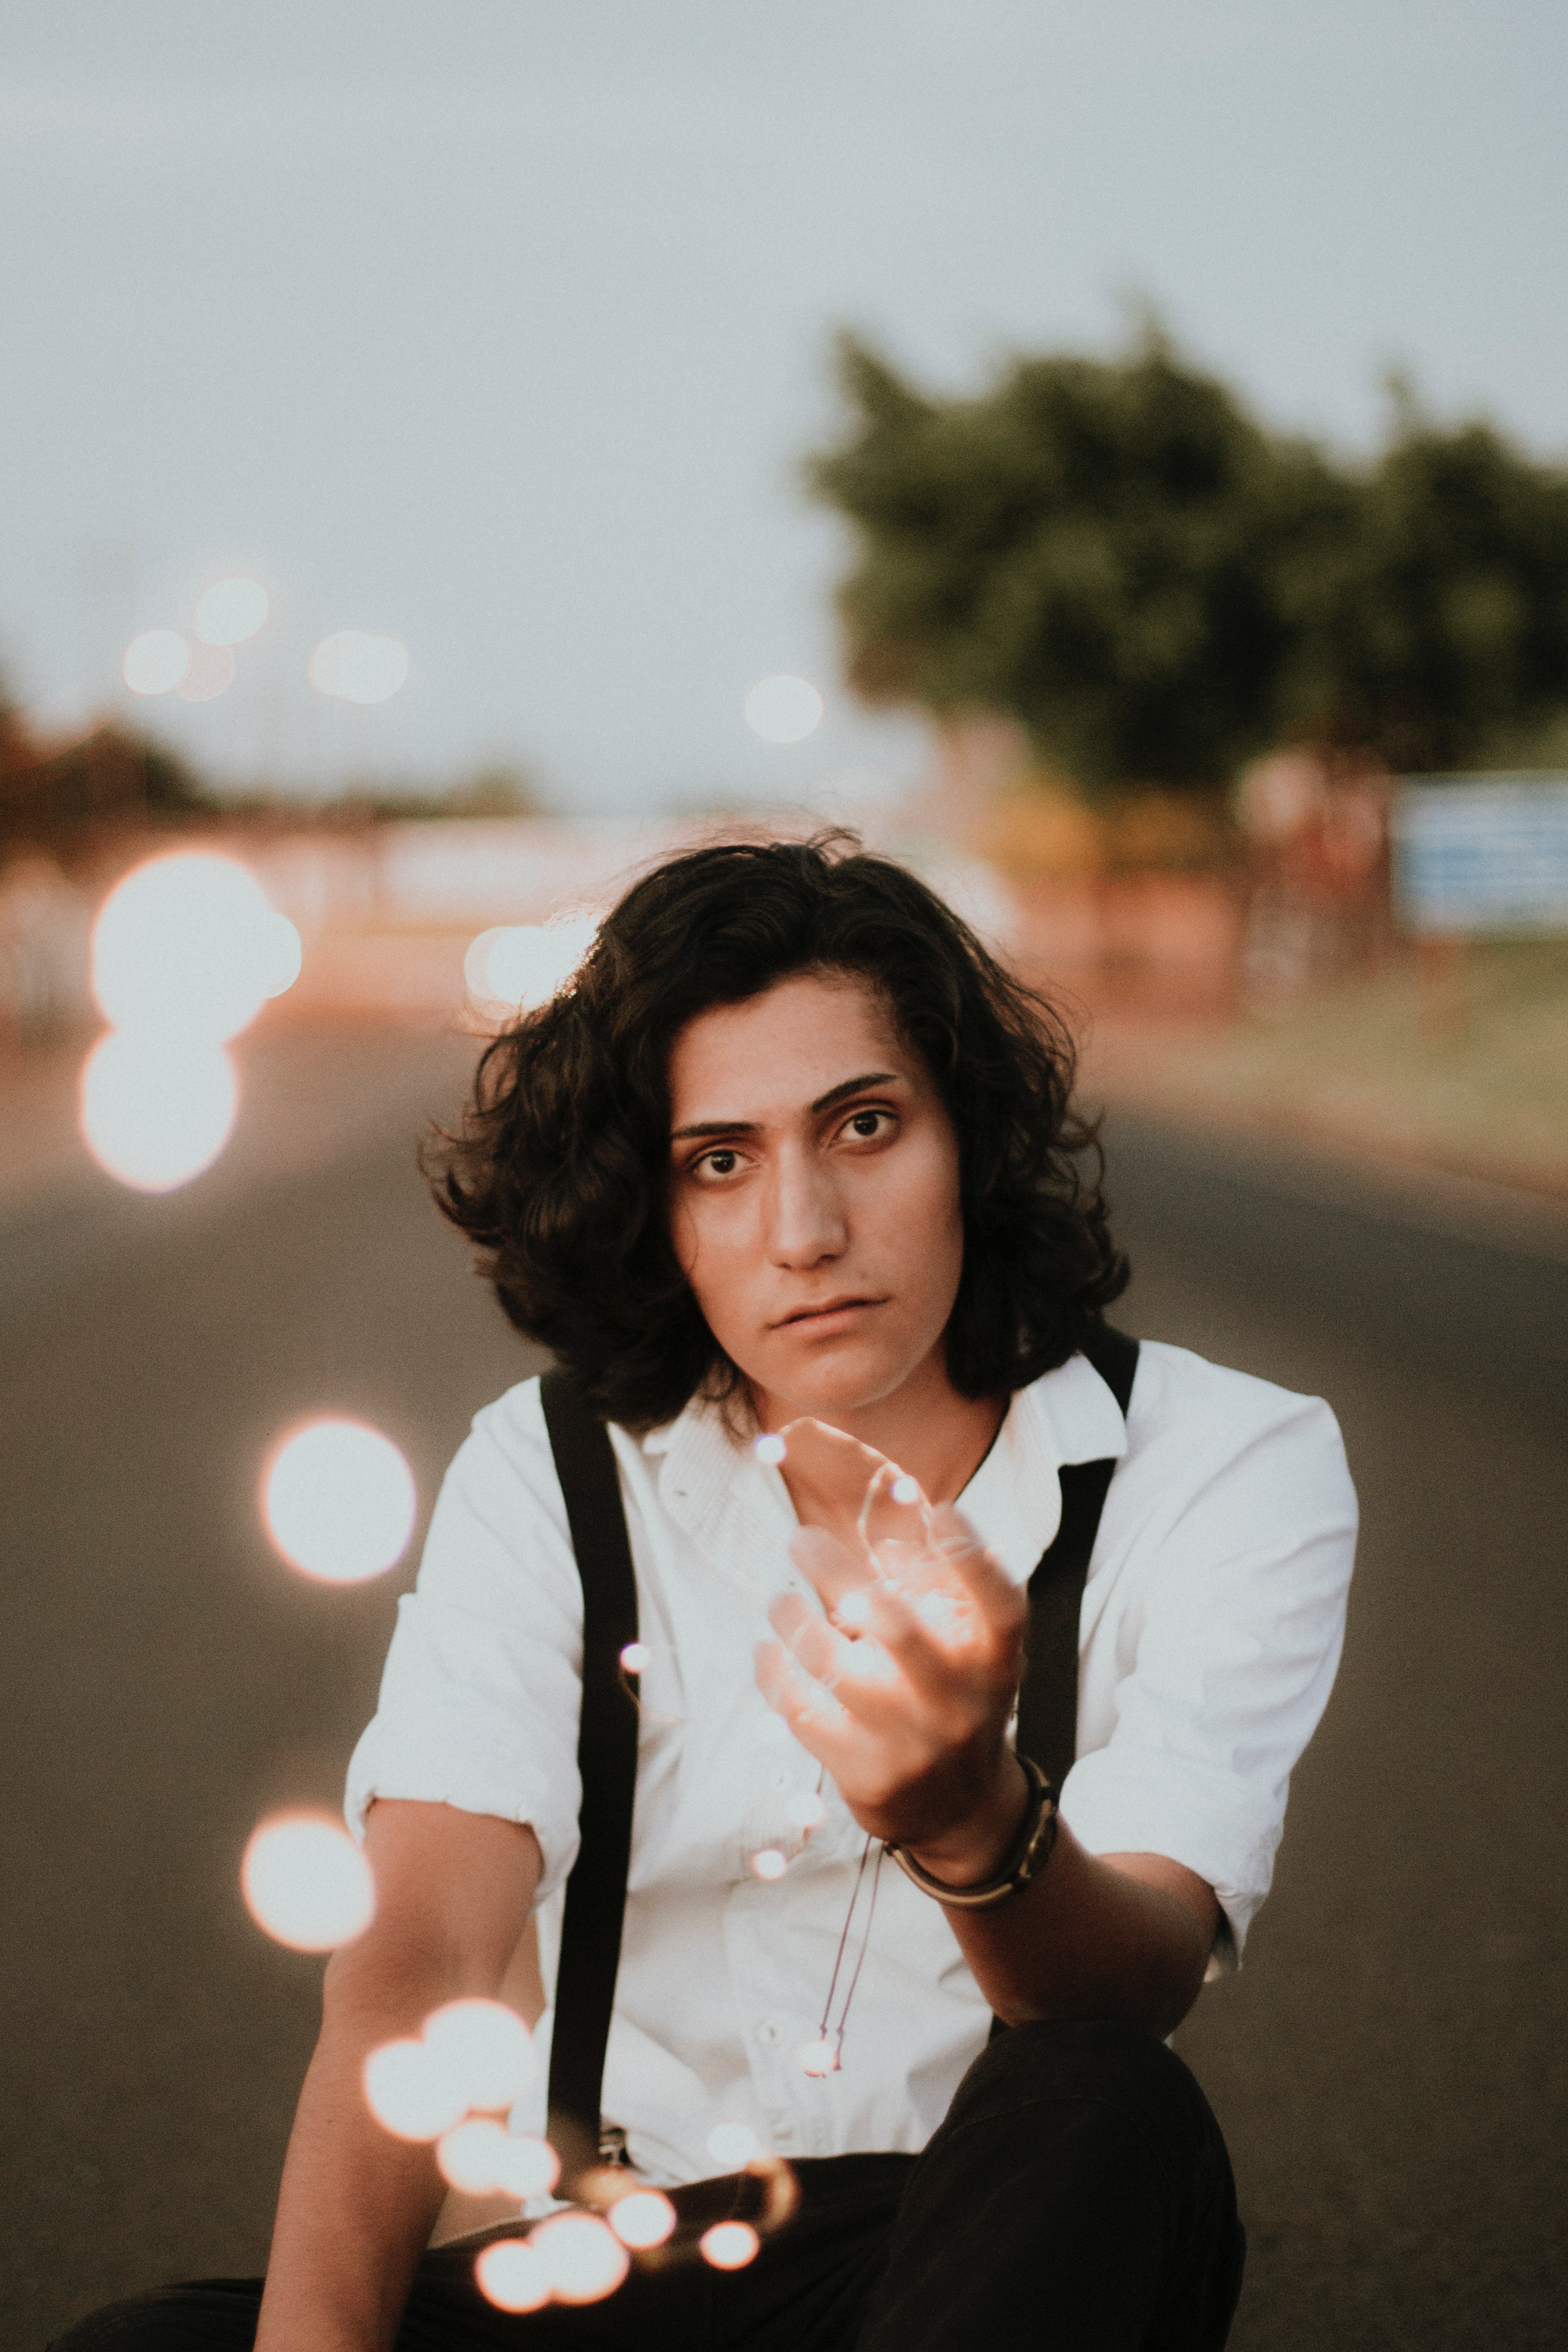
white, beauty, lady, snapshot, lip, photography, eye, fun, smile, black hair, brown hair, photo shoot, long hair, portrait photography, happy, style